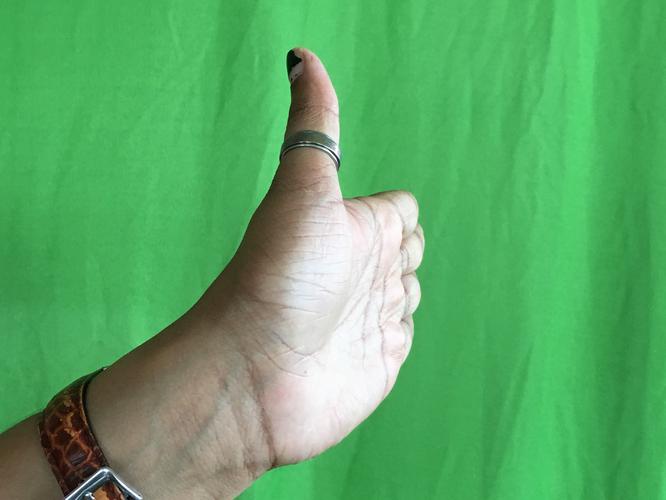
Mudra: Ardhachandran
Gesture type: single_hand